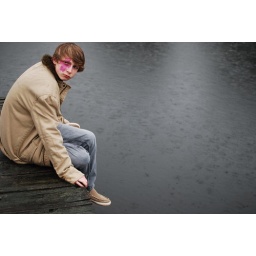
Model: Jason Pritchard. He drew a big cross on his face in purple for no reason. :P Typical.